Bell AH-1 SuperCobra

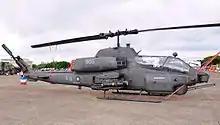
An AH-1W Super Cobra with the Republic of China Army

In 1971, Iran purchased 202 examples of an improved AH-1J, named "AH-1J International", from the United States. This model featured improvements such as the uprated P&WC T400-WV-402 engine and a strengthened drivetrain. Furthermore, recoil damping gear was fitted to the 20 mm M197 gun turret, while the gunner was provided with a stabilized sight along with a stabilized seat. Of the AH-1Js operated by the Imperial Iranian Army Aviation, 62 were capable of using the TOW missile.